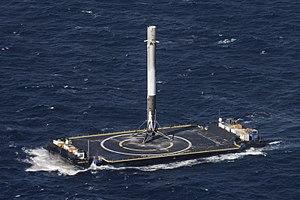
Premier étage d'une fusée Falcon 9 Full Thrust sur la barge de récupération autonome nommée ""Of Course I Still Love You"". L'étage a réussi à atterrir après le lancement de la mission de réapprovisionnement SpaceX CRS-8 vers l'ISS. Selon SpaceX, la photo a été prise depuis un avion suiveur de la NASA.
Le Falcon 9 est un lanceur moyen partiellement réutilisable développé par la société SpaceX dont la dernière version peut placer une charge utile de 22,8 tonnes en orbite basse ou de 8,3 tonnes en orbite de transfert géostationnaire. Le premier tir a eu lieu le 4 juin 2010. L'objectif de SpaceX est de fournir un lanceur permettant d'abaisser fortement le prix des mises en orbite grâce à des coûts de fabrication modérés, la récupération et réutilisation des étages. SpaceX a signé en décembre 2008 un contrat avec la National Aeronautics and Space Administration pour assurer une partie du ravitaillement de la Station spatiale internationale jusqu'à 2015 à l'aide du lanceur Falcon 9 et du cargo spatial SpaceX Dragon, contrat qui fut ensuite prolongé jusqu'en 2024. Le lanceur a également été un des candidats pour la relève des équipages de la Station spatiale internationale qui ont été transportés le 30 mai 2020 dans une version habitée du vaisseau cargo Dragon nommée Crew Dragon.
La liste des vols de SpaceX recense les tirs effectués et planifiés des différentes fusées de la société SpaceX.
Falcon 9 booster B1021 est un étage de fusée principal réutilisable du lanceur orbital Falcon 9 de SpaceX. B1021 est devenu la première fusée à atterrir verticalement sur un navire en mer et le premier étage principal de fusée orbitale à avoir été réutilisé.
SpaceX, officiellement Space Exploration Technologies Corporation, est une entreprise américaine du domaine de l'astronautique et du vol spatial. Fondée le 6 mai 2002 par l'entrepreneur Elon Musk, il s'agit de l'un des deux prestataires privés à qui la National Aeronautics and Space Administration a confié un contrat de transport de fret vers la Station spatiale internationale dans le cadre du programme COTS. L'entreprise développe par ailleurs des projets d'exploration spatiale vers la Lune et Mars, et le programme Starlink d'accès à haut débit à Internet par satellites sur Terre.
Une barge de récupération autonome est un navire de haute mer dérivé d'une barge pontée, équipé de moteurs de maintien en position et d'une grande plate-forme d'atterrissage. La construction de tels navires a été commandée par la compagnie aérospatiale SpaceX pour permettre la récupération du premier étage de ses fusées en mer pour des missions à grande vitesse qui ne transportent pas assez de carburant pour revenir sur le site de lancement après avoir placé un véhicule spatial en orbite.